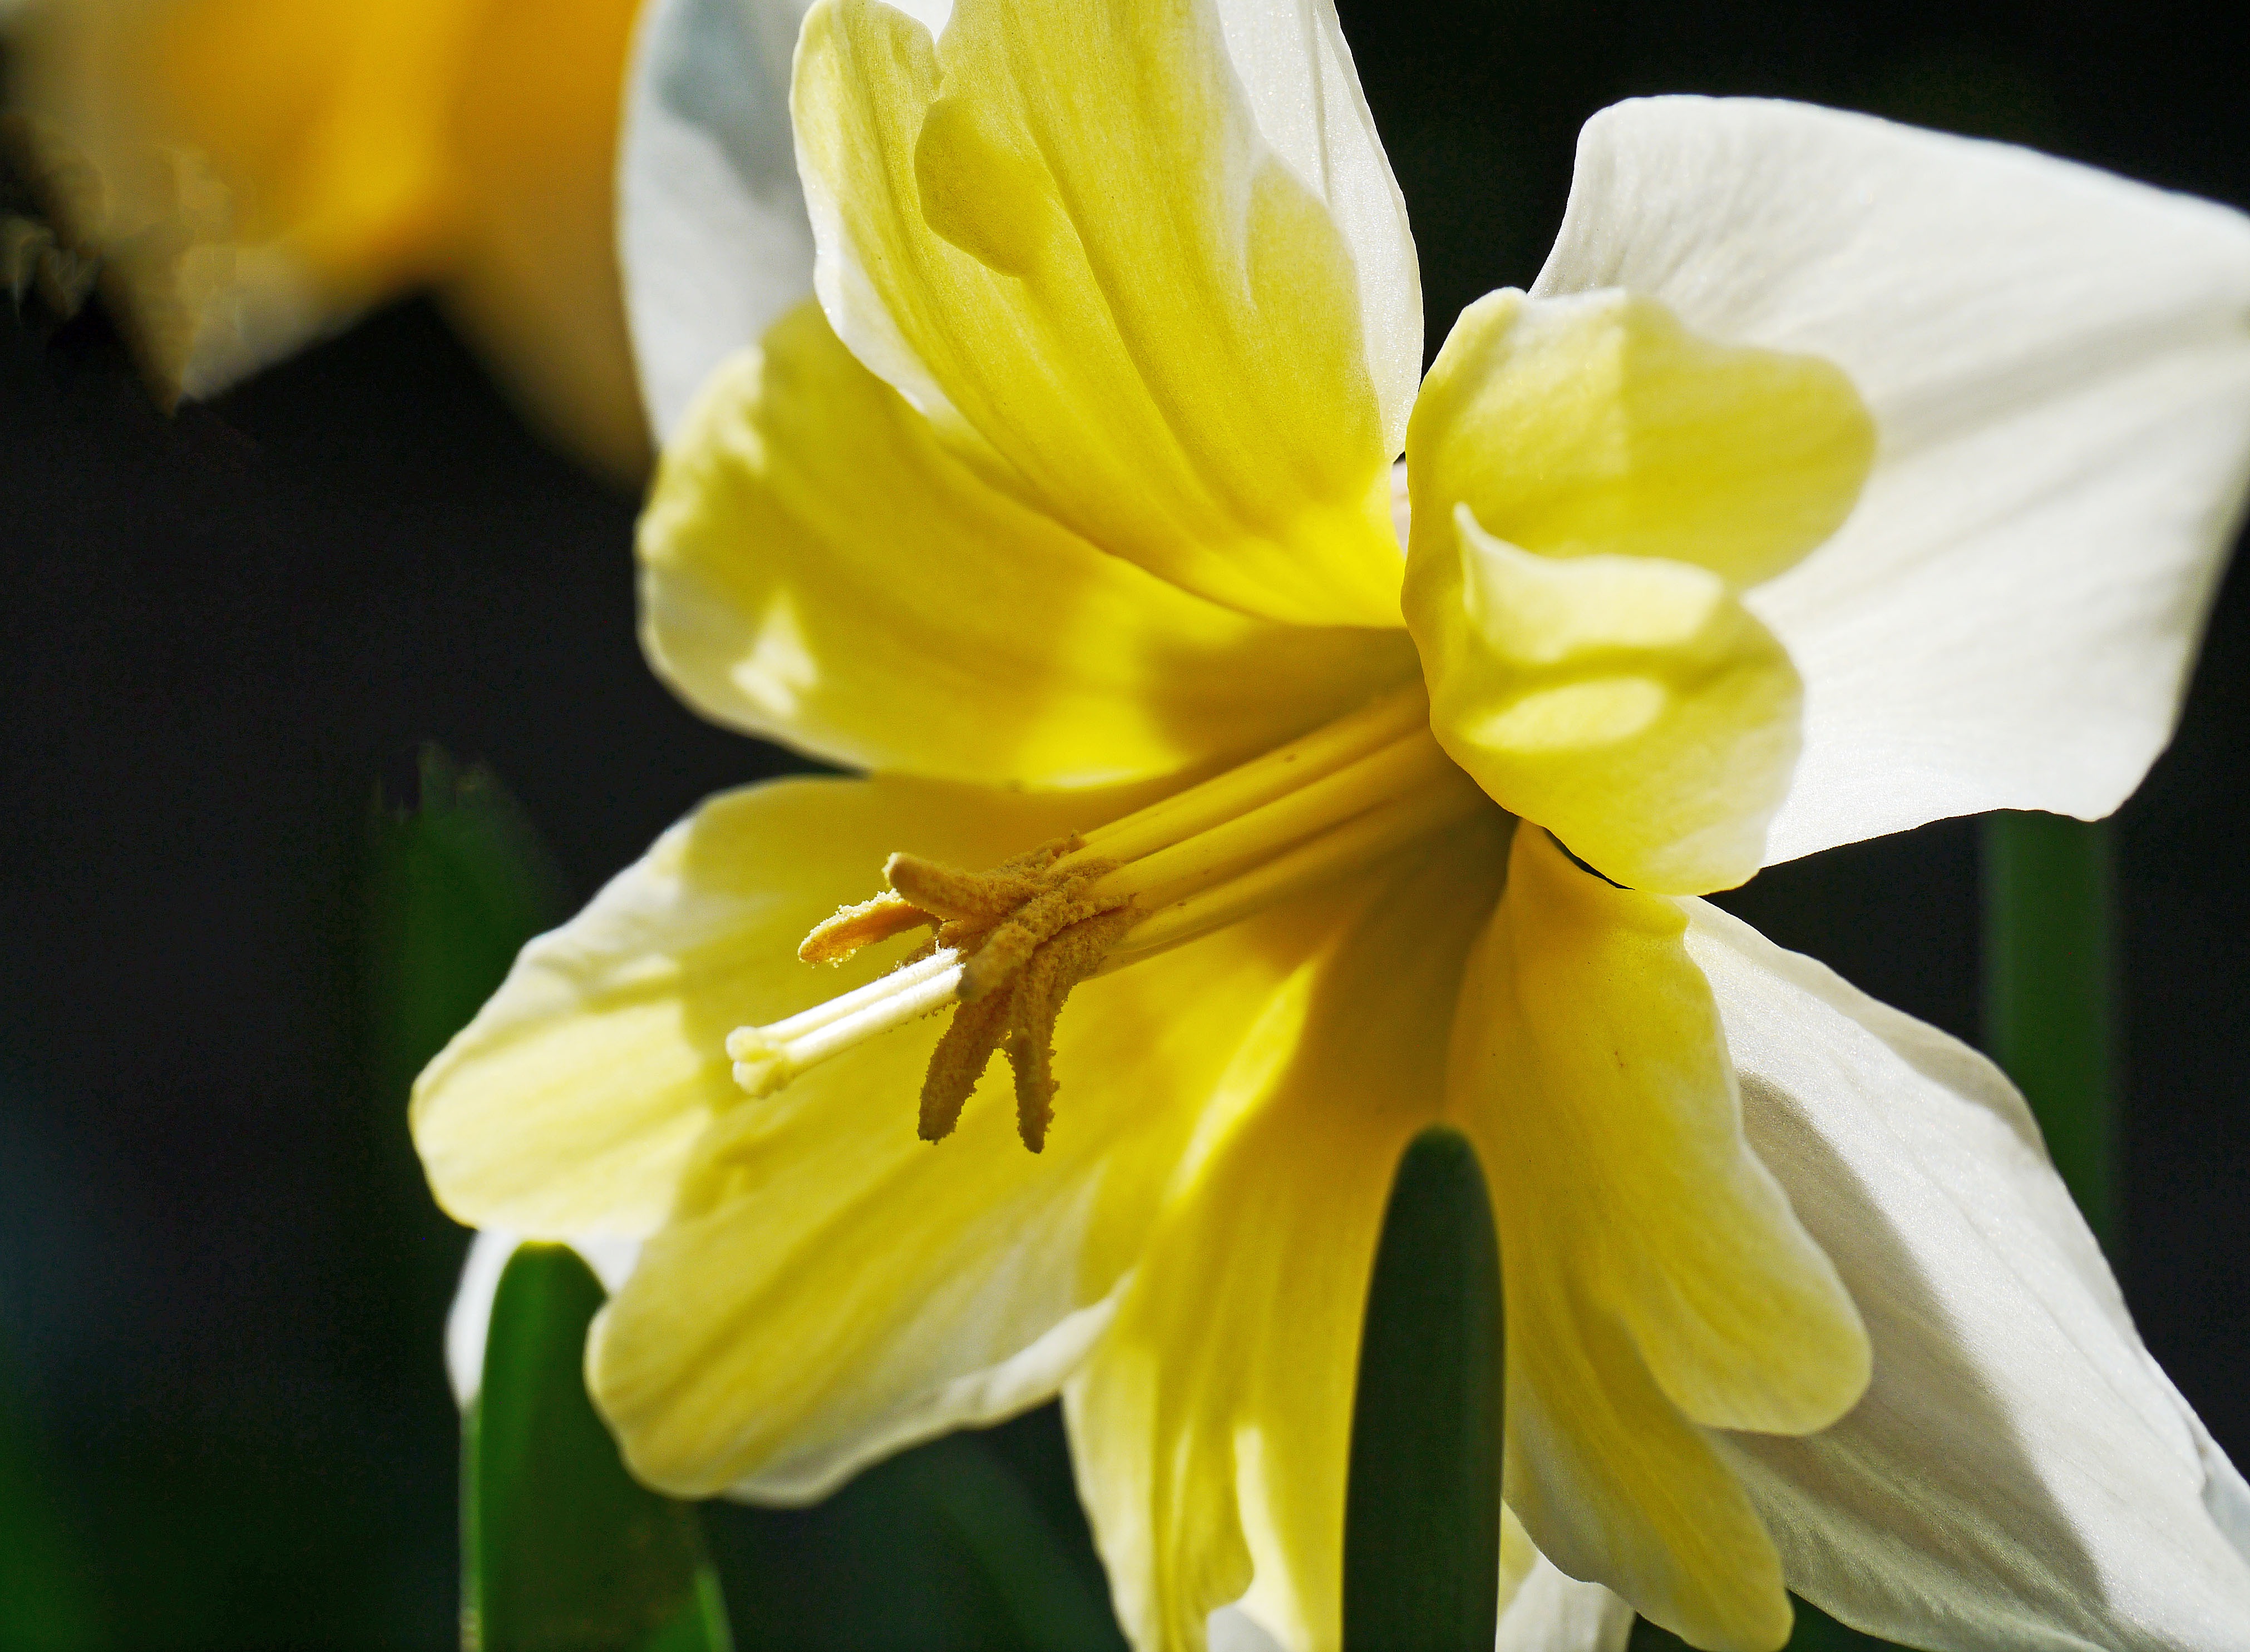
nature, blossom, plant, white, flower, petal, bloom, spring, botany, yellow, daffodil, flora, flowers, close up, transparent, narcissus, lily, spring flowers, stamens, back light, macro photography, harbinger of spring, flowering plant, plant stem, land plant